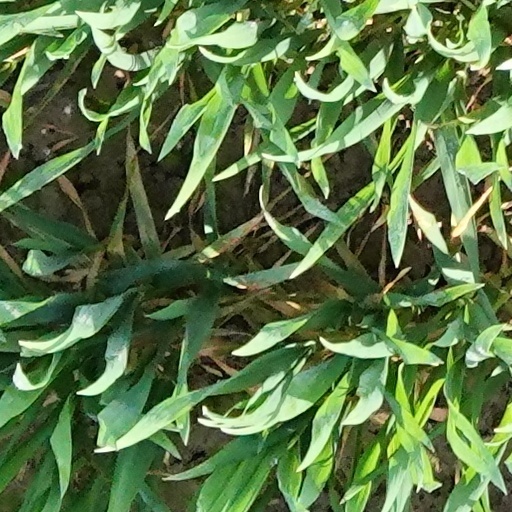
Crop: wheat